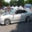
Label: automobile